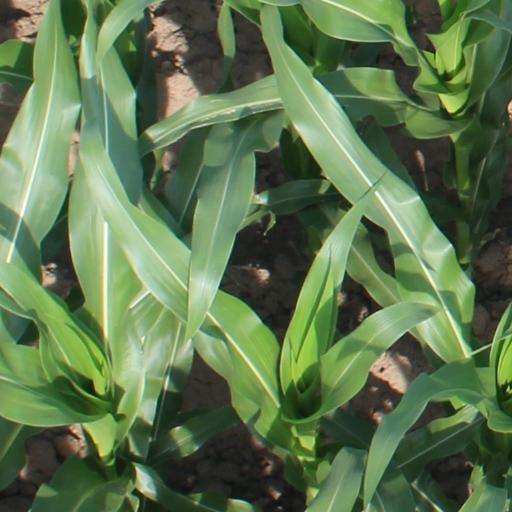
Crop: maize; corn